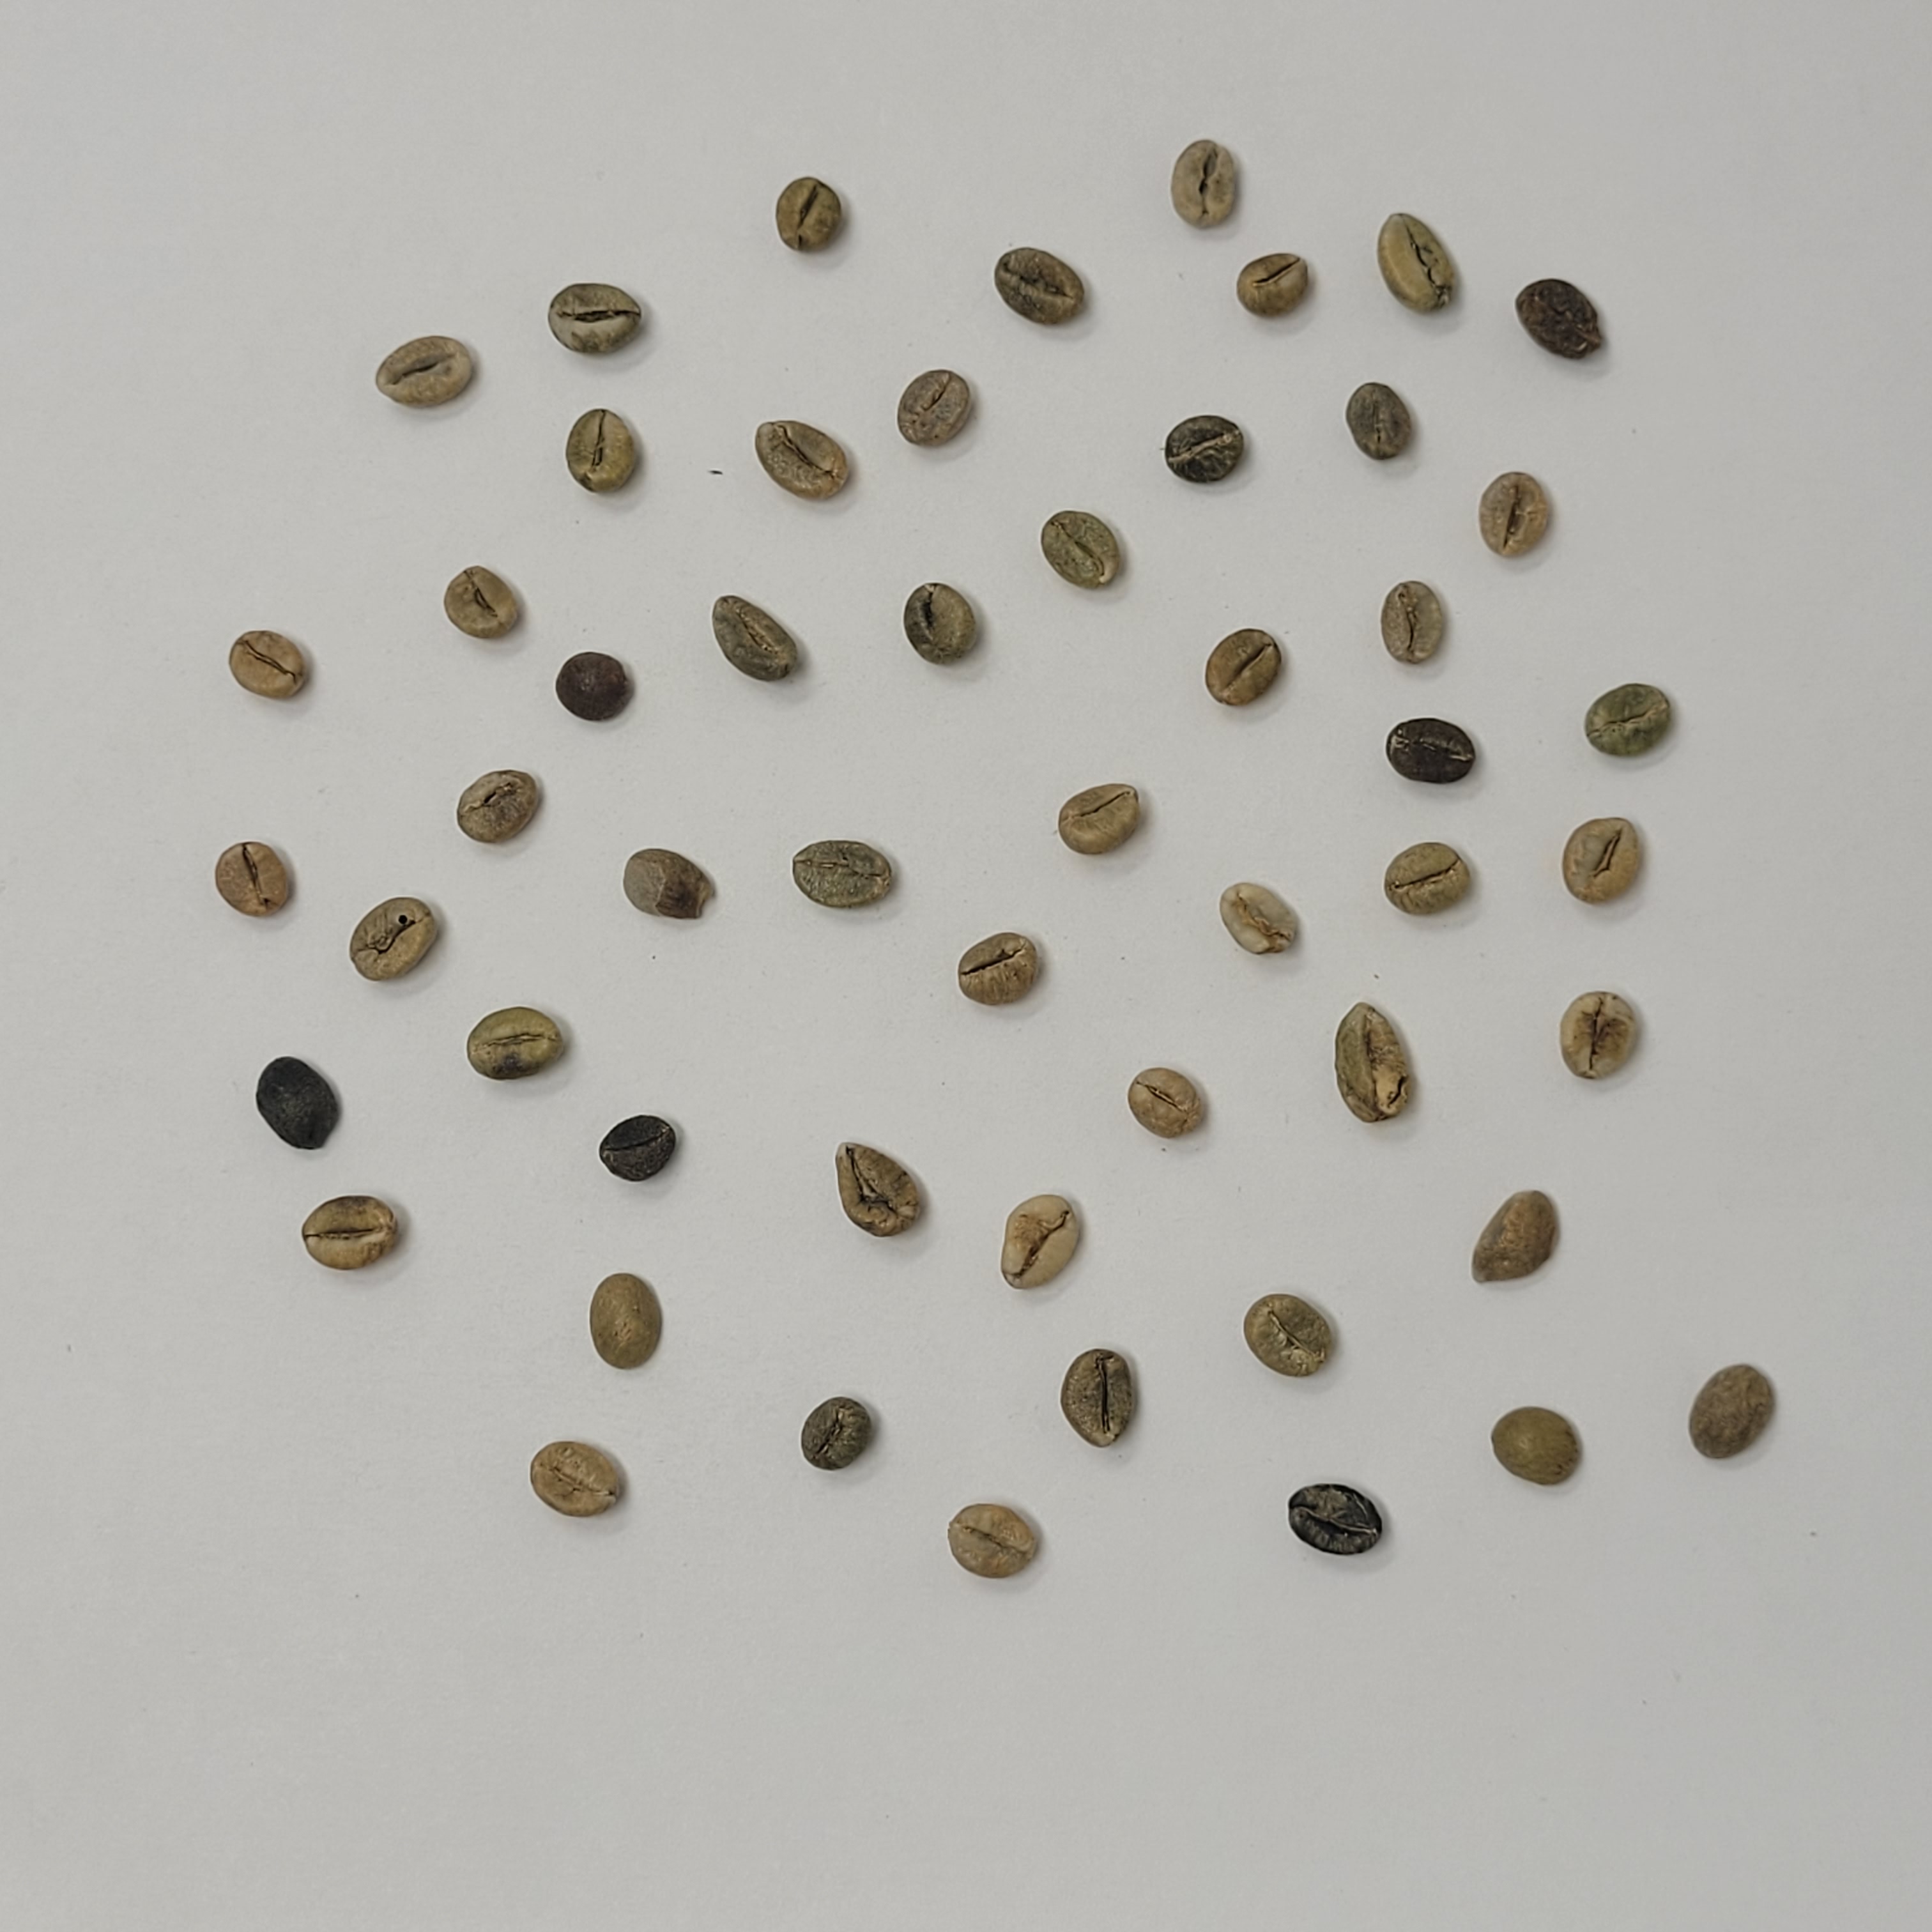
Coffee bean quality grade: C